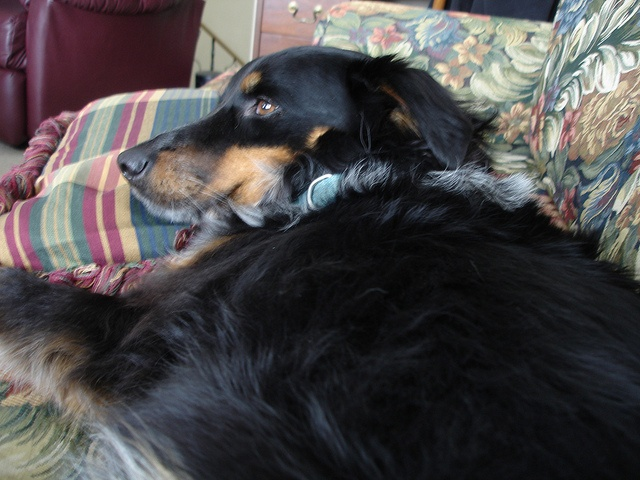
A dog is lying on the couch on a pillow.
A large black and brown dog laying on a couch.
A FLUFFY DOG IS LOUNGING ON THE COUCH
A dog relaxing on a pillow on the couch.
A dog that is laying down on its side.